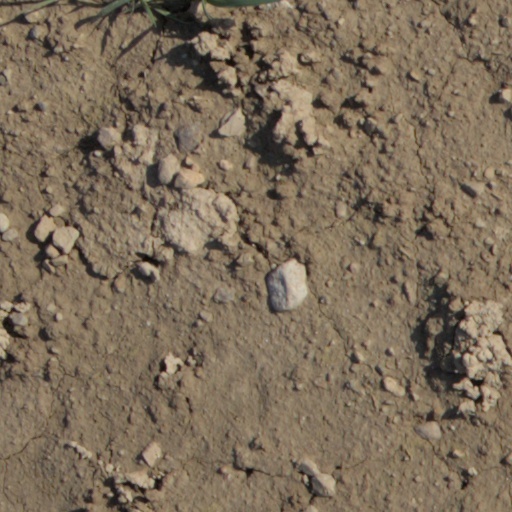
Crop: wheat